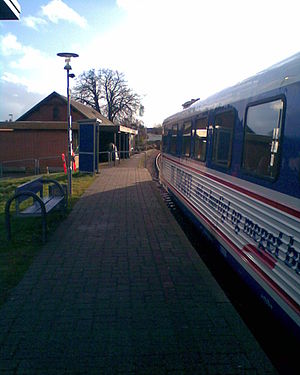
Beder Station
Beder Station
Beder Station
Beder Station er en letbanestation på Odderbanen i Beder i Danmark. Den blev oprindeligt etableret som jernbanestation.